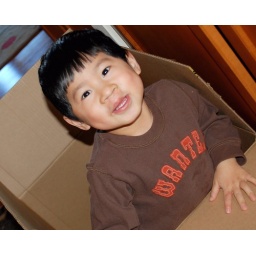
boy in a box